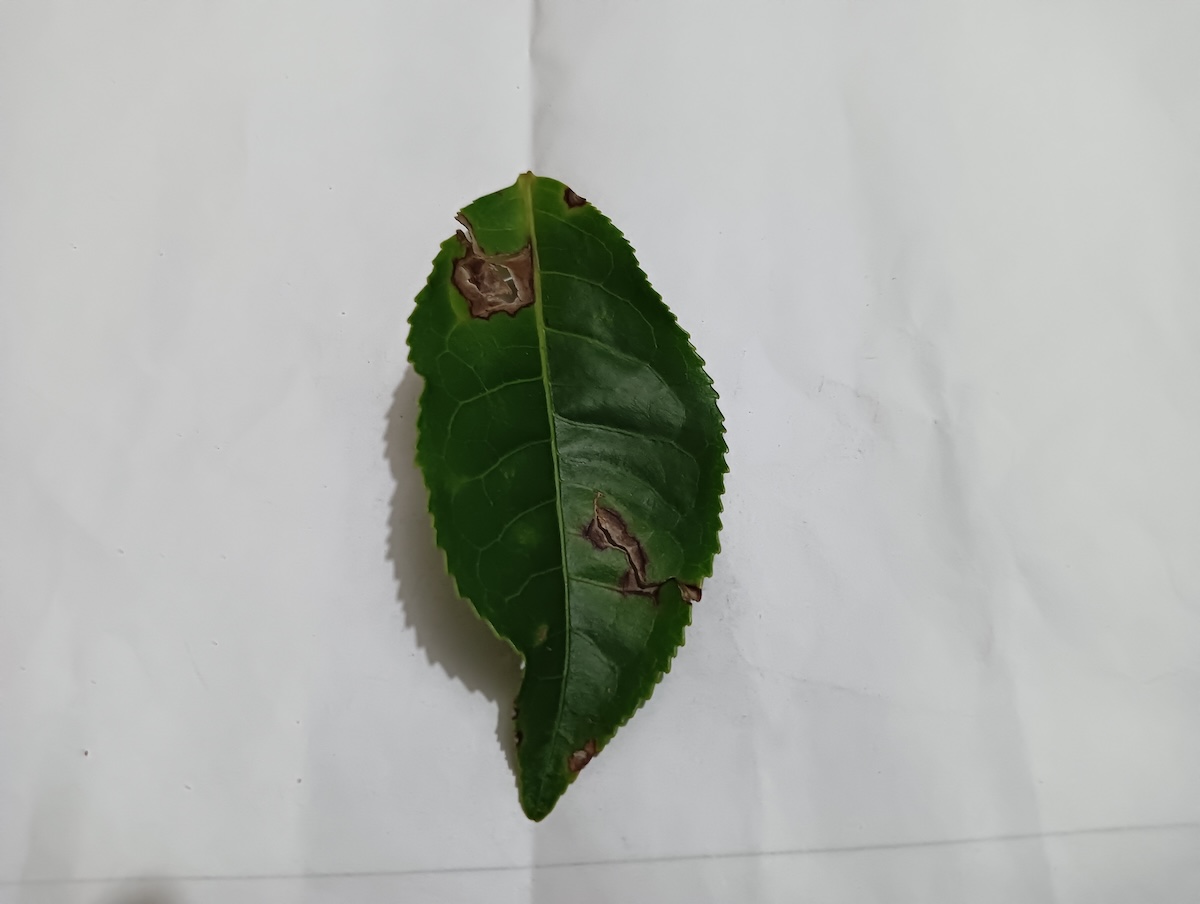
Label: Gray Blight